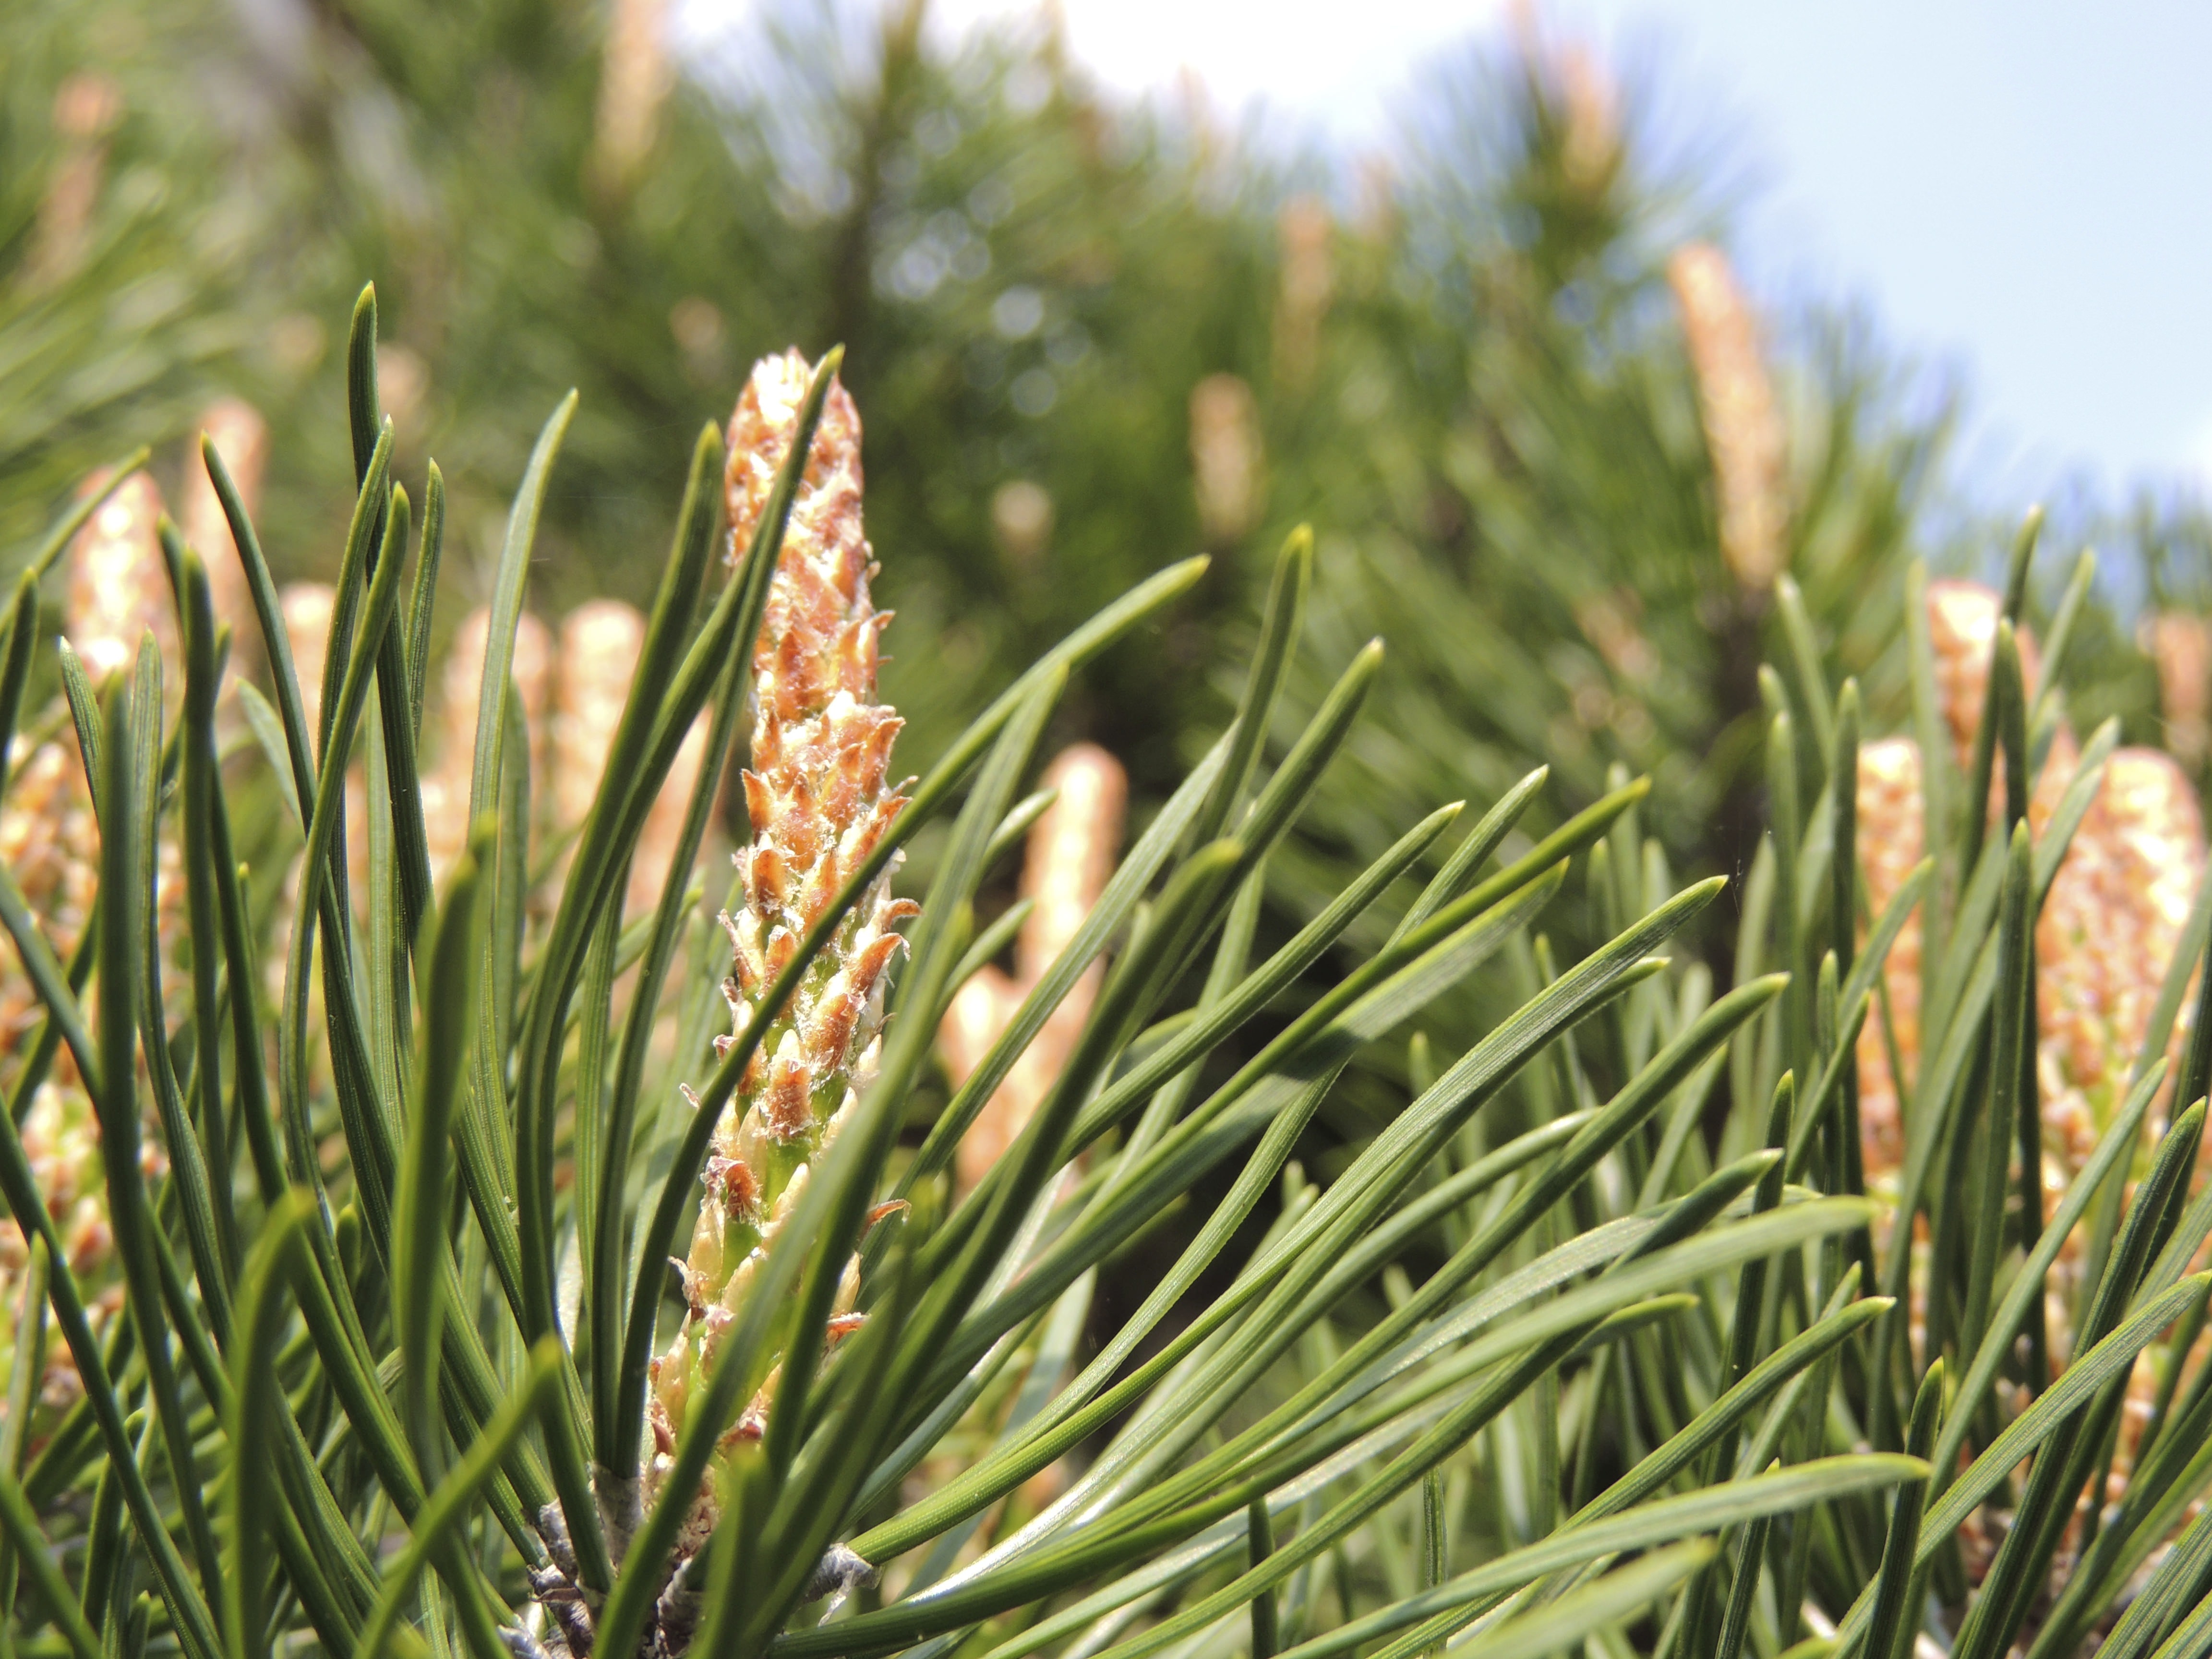
tree, nature, grass, branch, plant, lawn, leaf, flower, pine, bush, spring, green, evergreen, botany, fir, flora, conifer, tap, spruce, mountains, needles, incomplete, flowering plant, pine family, grass family, woody plant, land plant, arecales